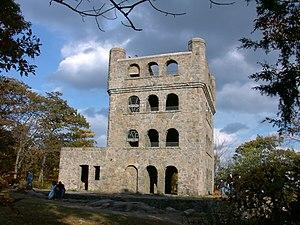
La Sleeping Giant Tower est une tour d'observation américaine située au sommet du Sleeping Giant, dans le comté de New Haven, au Connecticut. Protégée au sein du parc d'État de Sleeping Giant, elle est elle-même inscrite au Registre national des lieux historiques depuis le 4 septembre 1986.
Le Sleeping Giant, aussi connu sous le nom de mont Carmel, est une montagne située dans l'État du Connecticut et faisant partie de Metacomet Ridge, une longue arête rocheuse des Appalaches qui traverse le sud de la Nouvelle-Angleterre sur 160 kilomètres de long. Le sommet s'élève à 225 mètres d'altitude. Le Sleeping Giant est une destination populaire pour la pratique de sports en plein air, réputée pour ses falaises, le panorama qu'elle offre, son microclimat ainsi que sa faune et sa flore variées. La plus grande partie de la montagne est protégée au sein du Sleeping Giant State Park, dominé par une tour d'observation construite en 1936 et classée au Registre national des lieux historiques, la Sleeping Giant Tower.